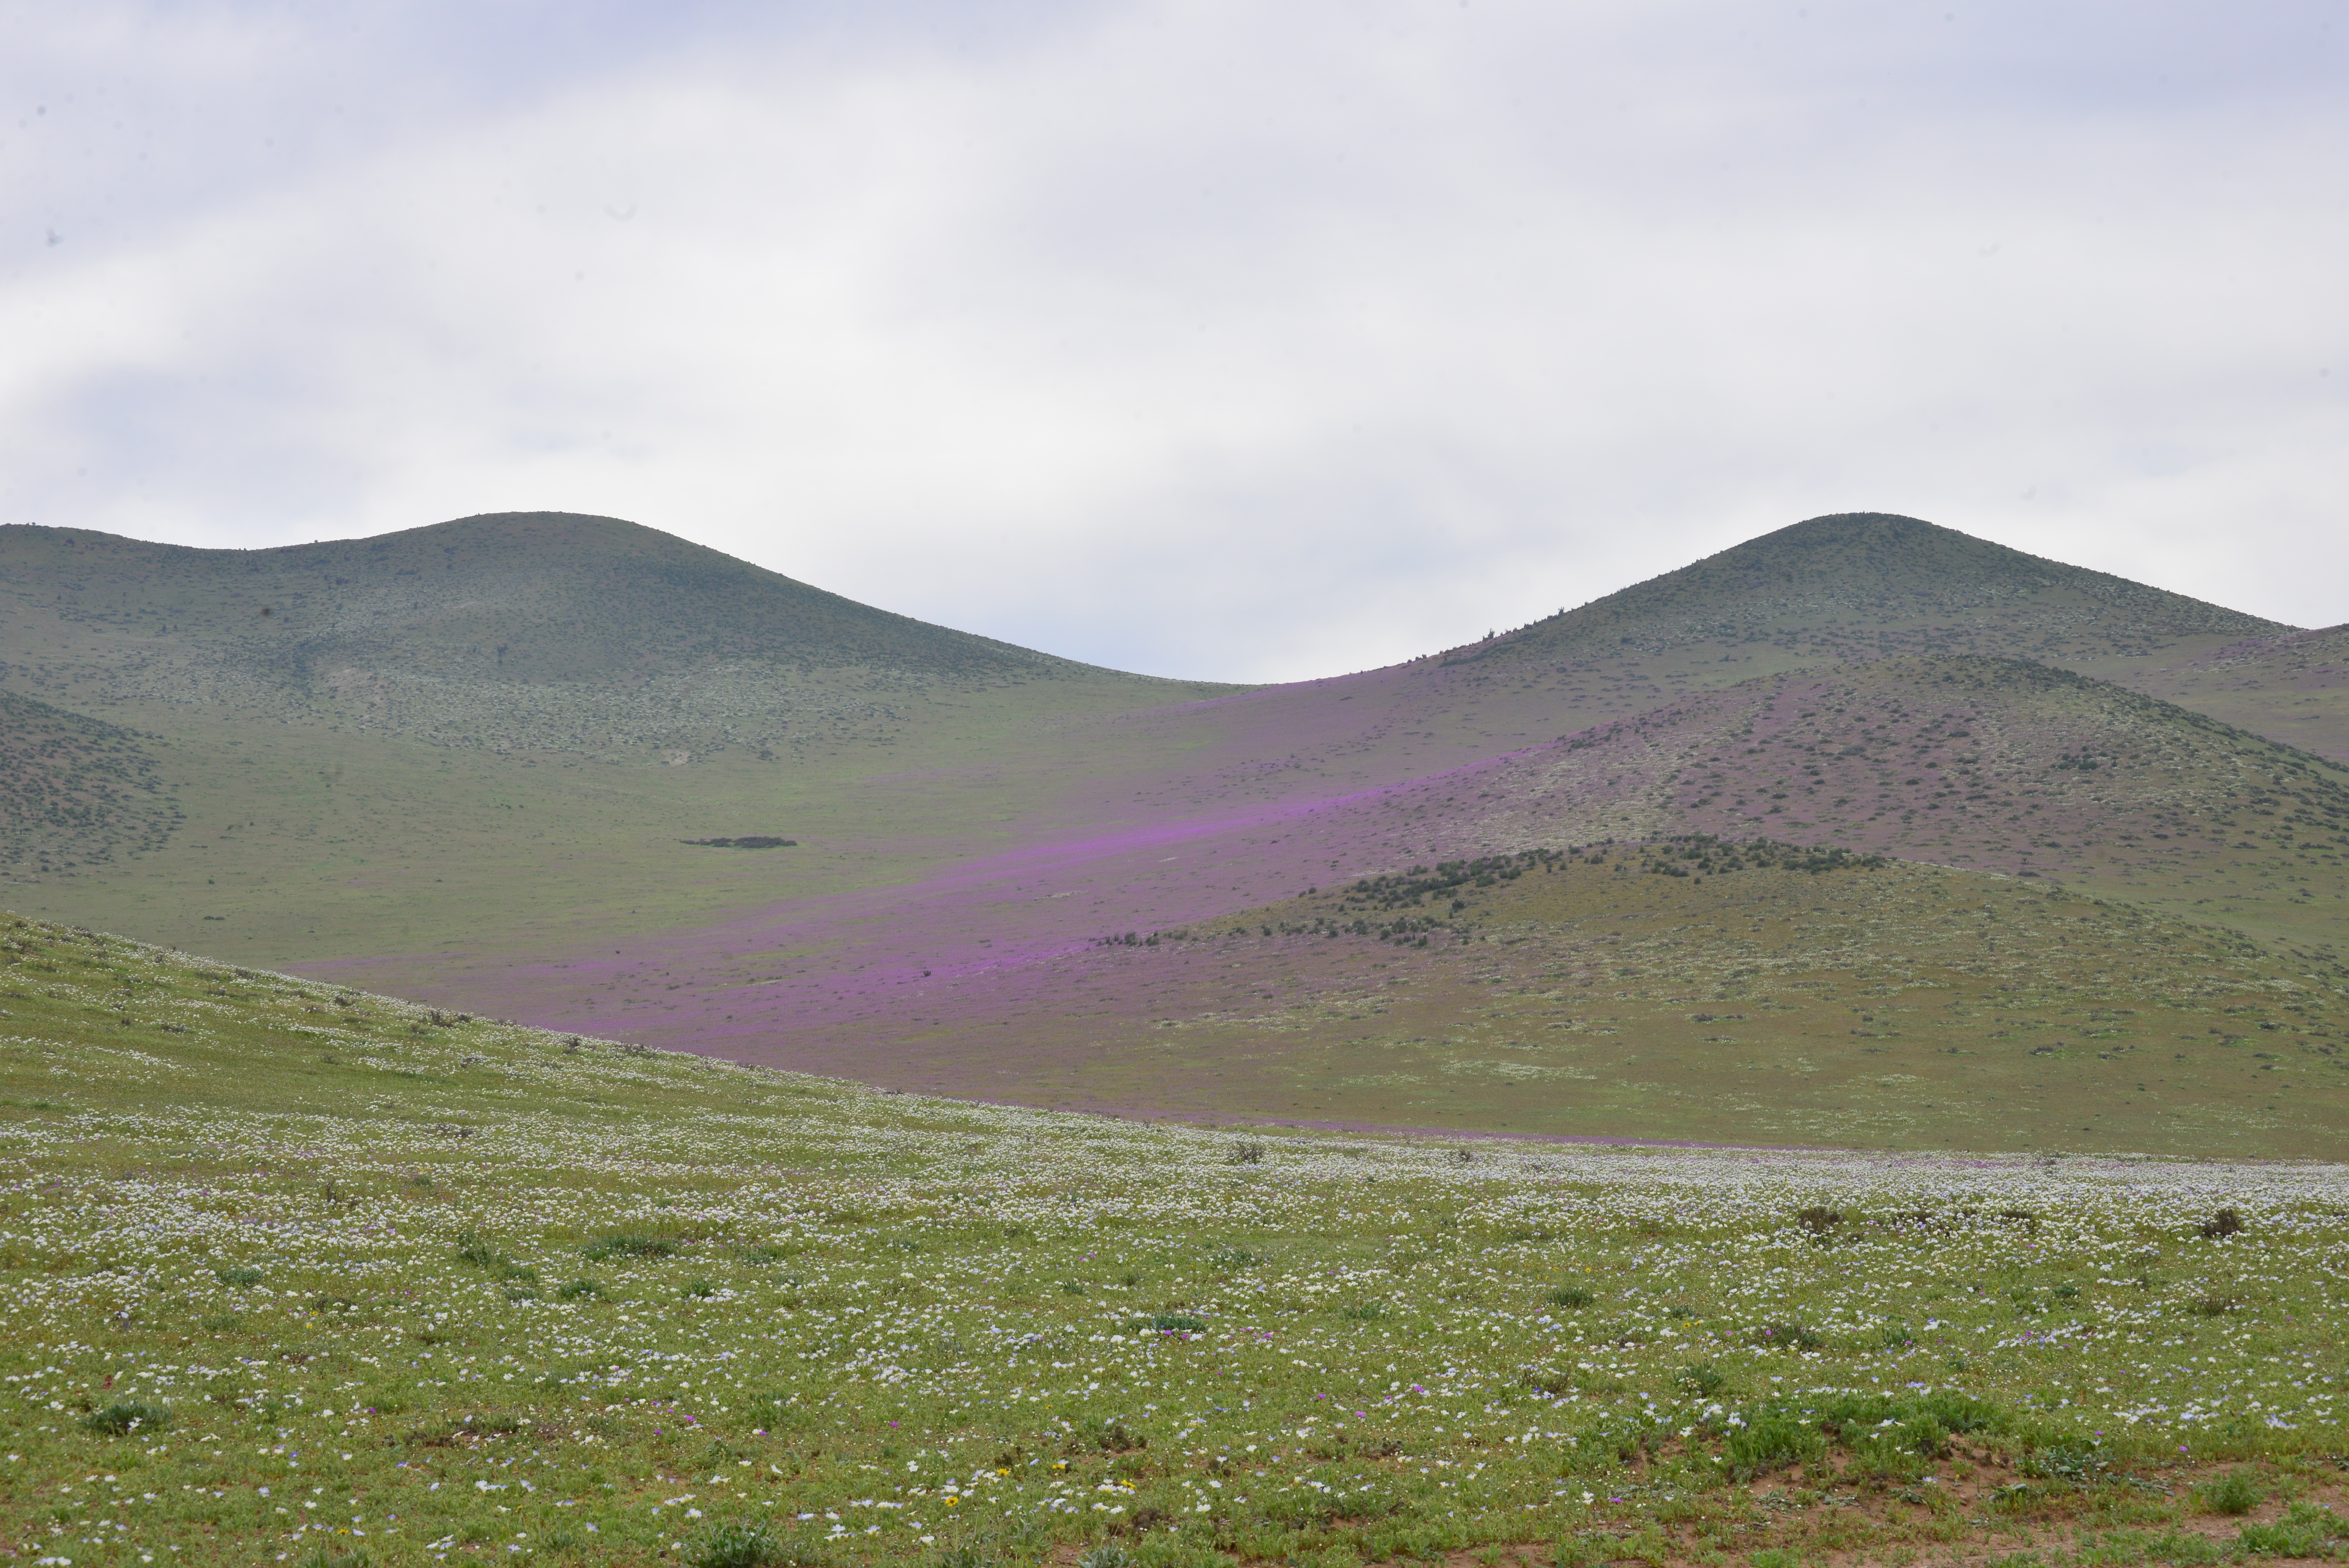
landscape, sea, nature, grass, horizon, wilderness, mountain, meadow, prairie, hill, desert, flower, purple, lake, valley, mountain range, reservoir, highland, ridge, plain, flowers, hills, grassland, plateau, fell, loch, ecosystem, steppe, violet flower, rural area, landform, desert flower, natural environment, geographical feature, atmospheric phenomenon, mountainous landforms, flowering desert